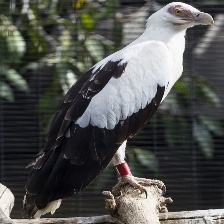
Species: PALM NUT VULTURE
Scientific name: GYPOHIERAX ANGOLENSIS
ImageNet parent category: vulture